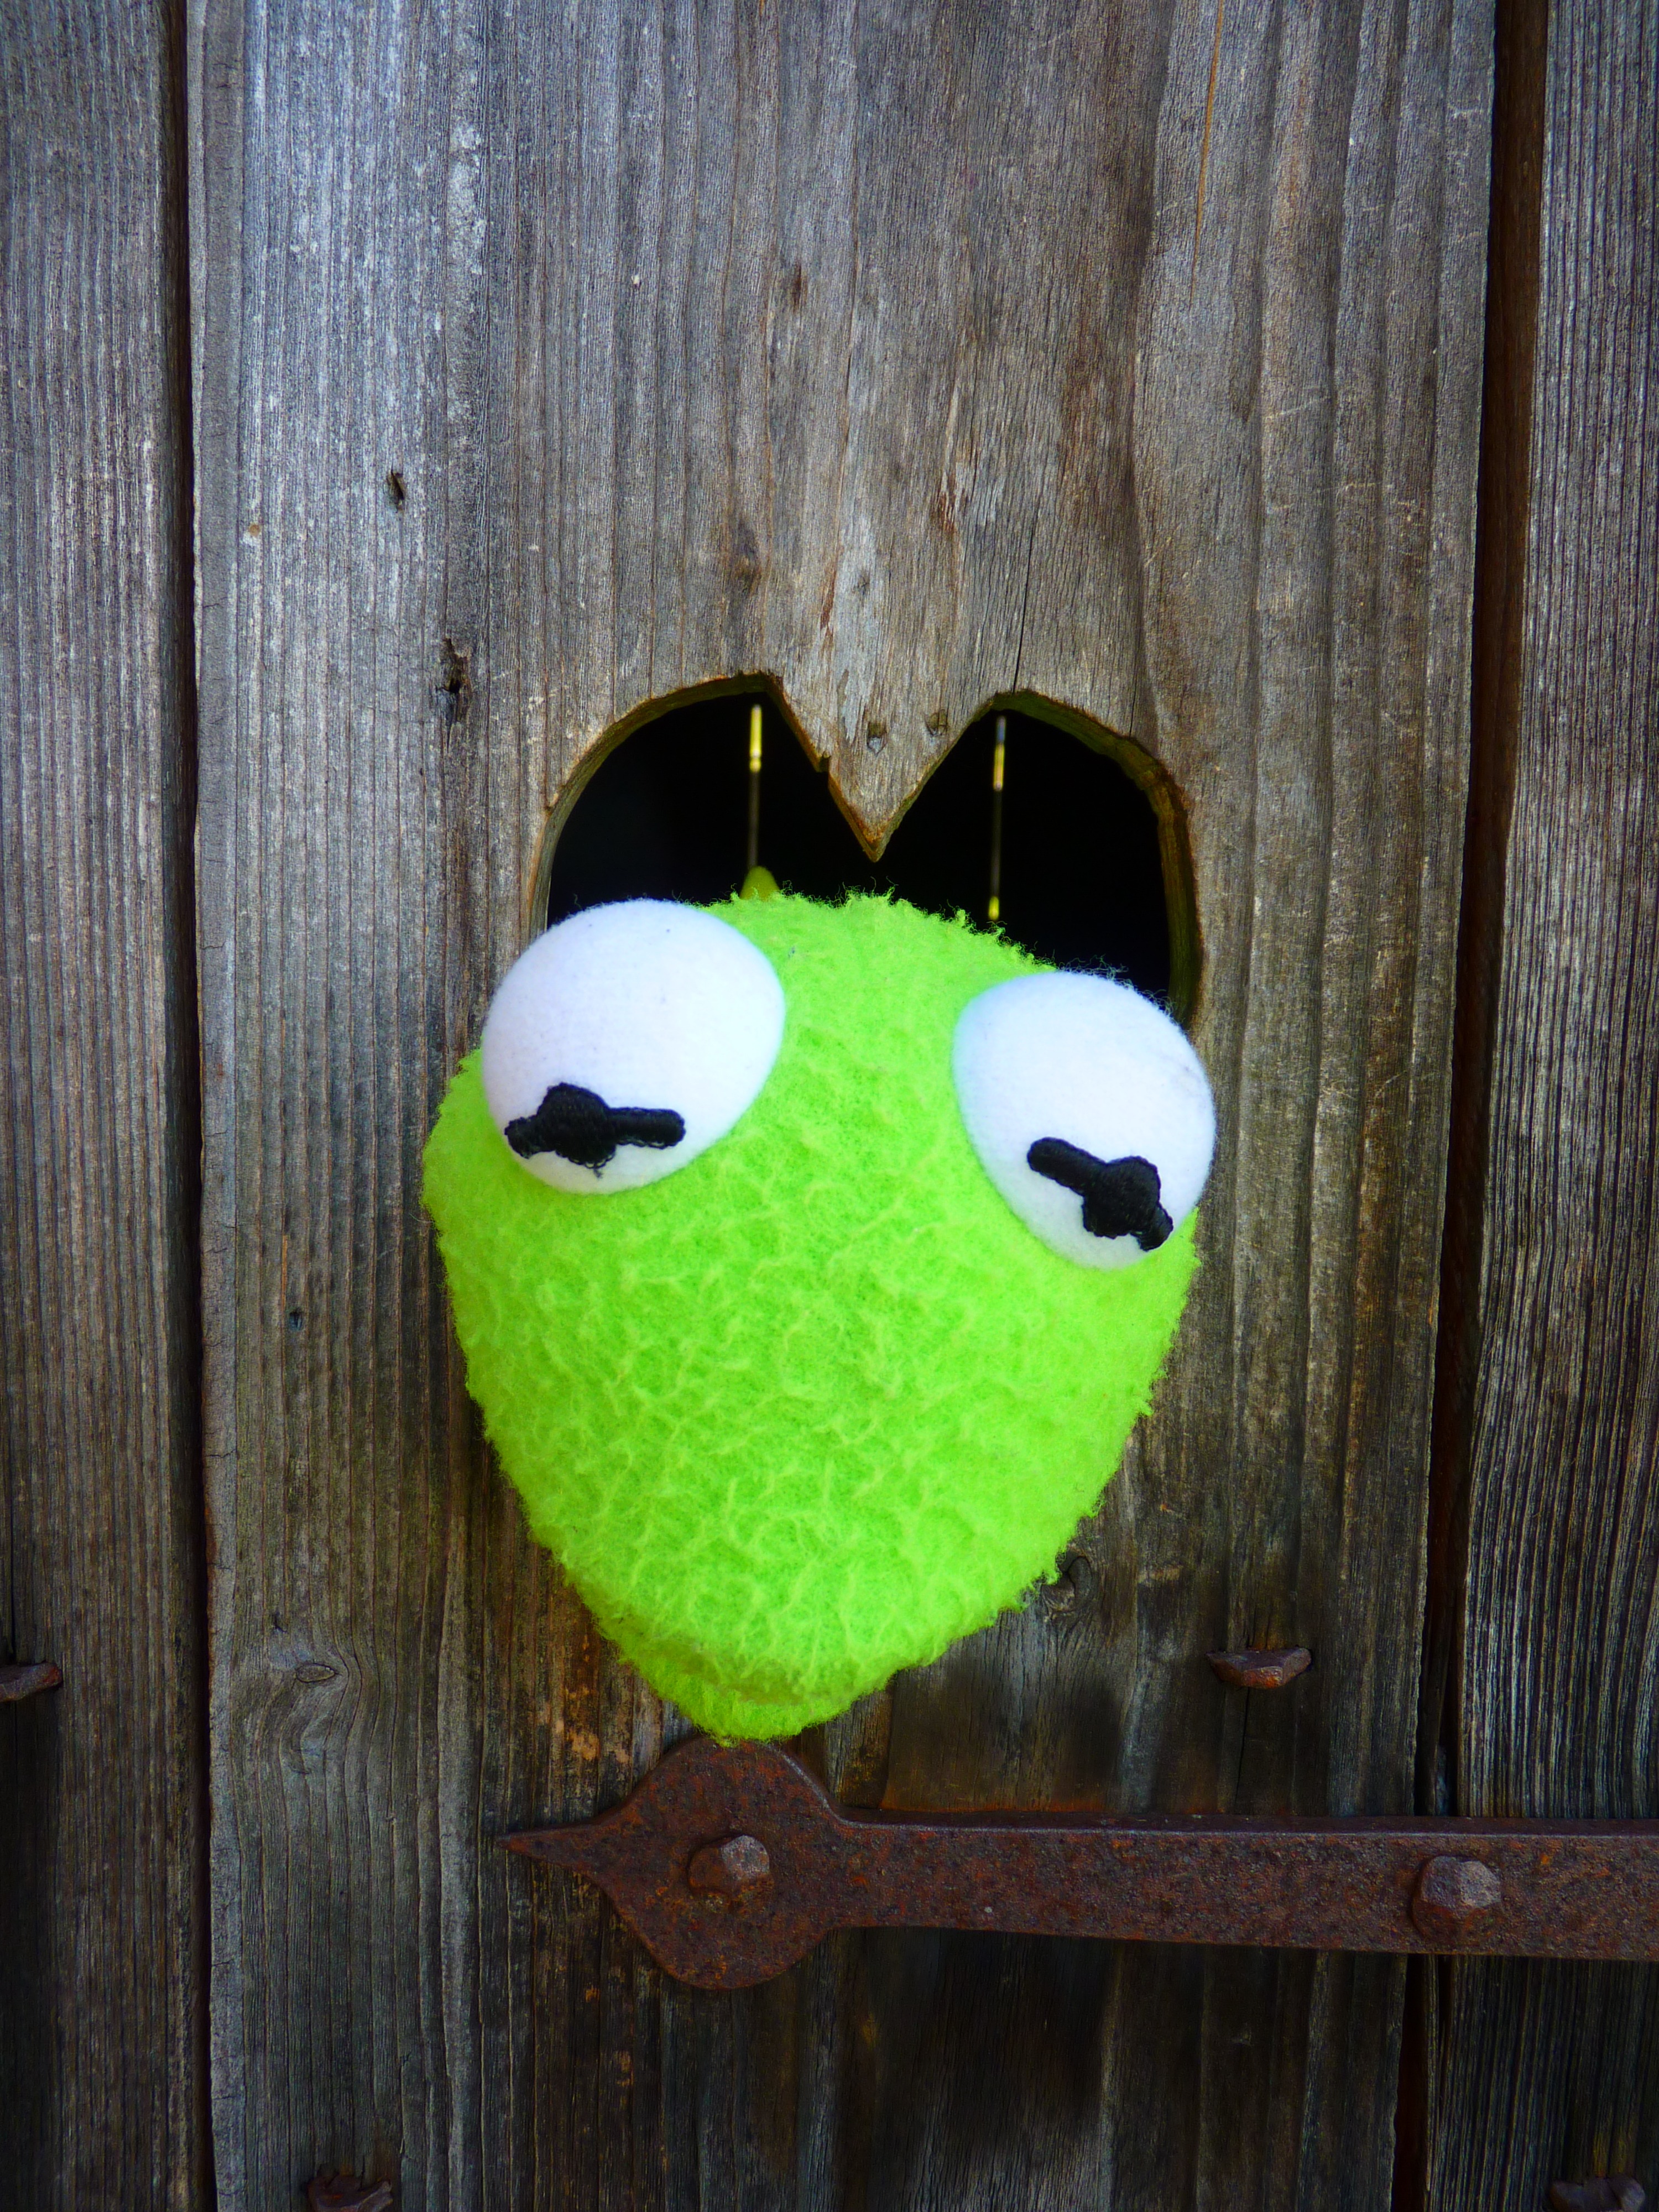
leaf, flower, food, green, produce, insect, frog, yellow, toy, textile, doll, figure, kermit, stuffed toy